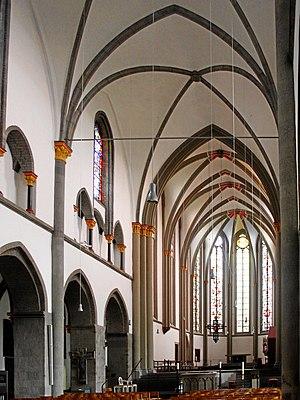
Le monastère Saint Vit de Mönchengladbach est une église catholique de Mönchengladbach. Ancien monastère bénédictin, le pape Paul VI l'a élevée en 1974 au rang de basilique mineure.